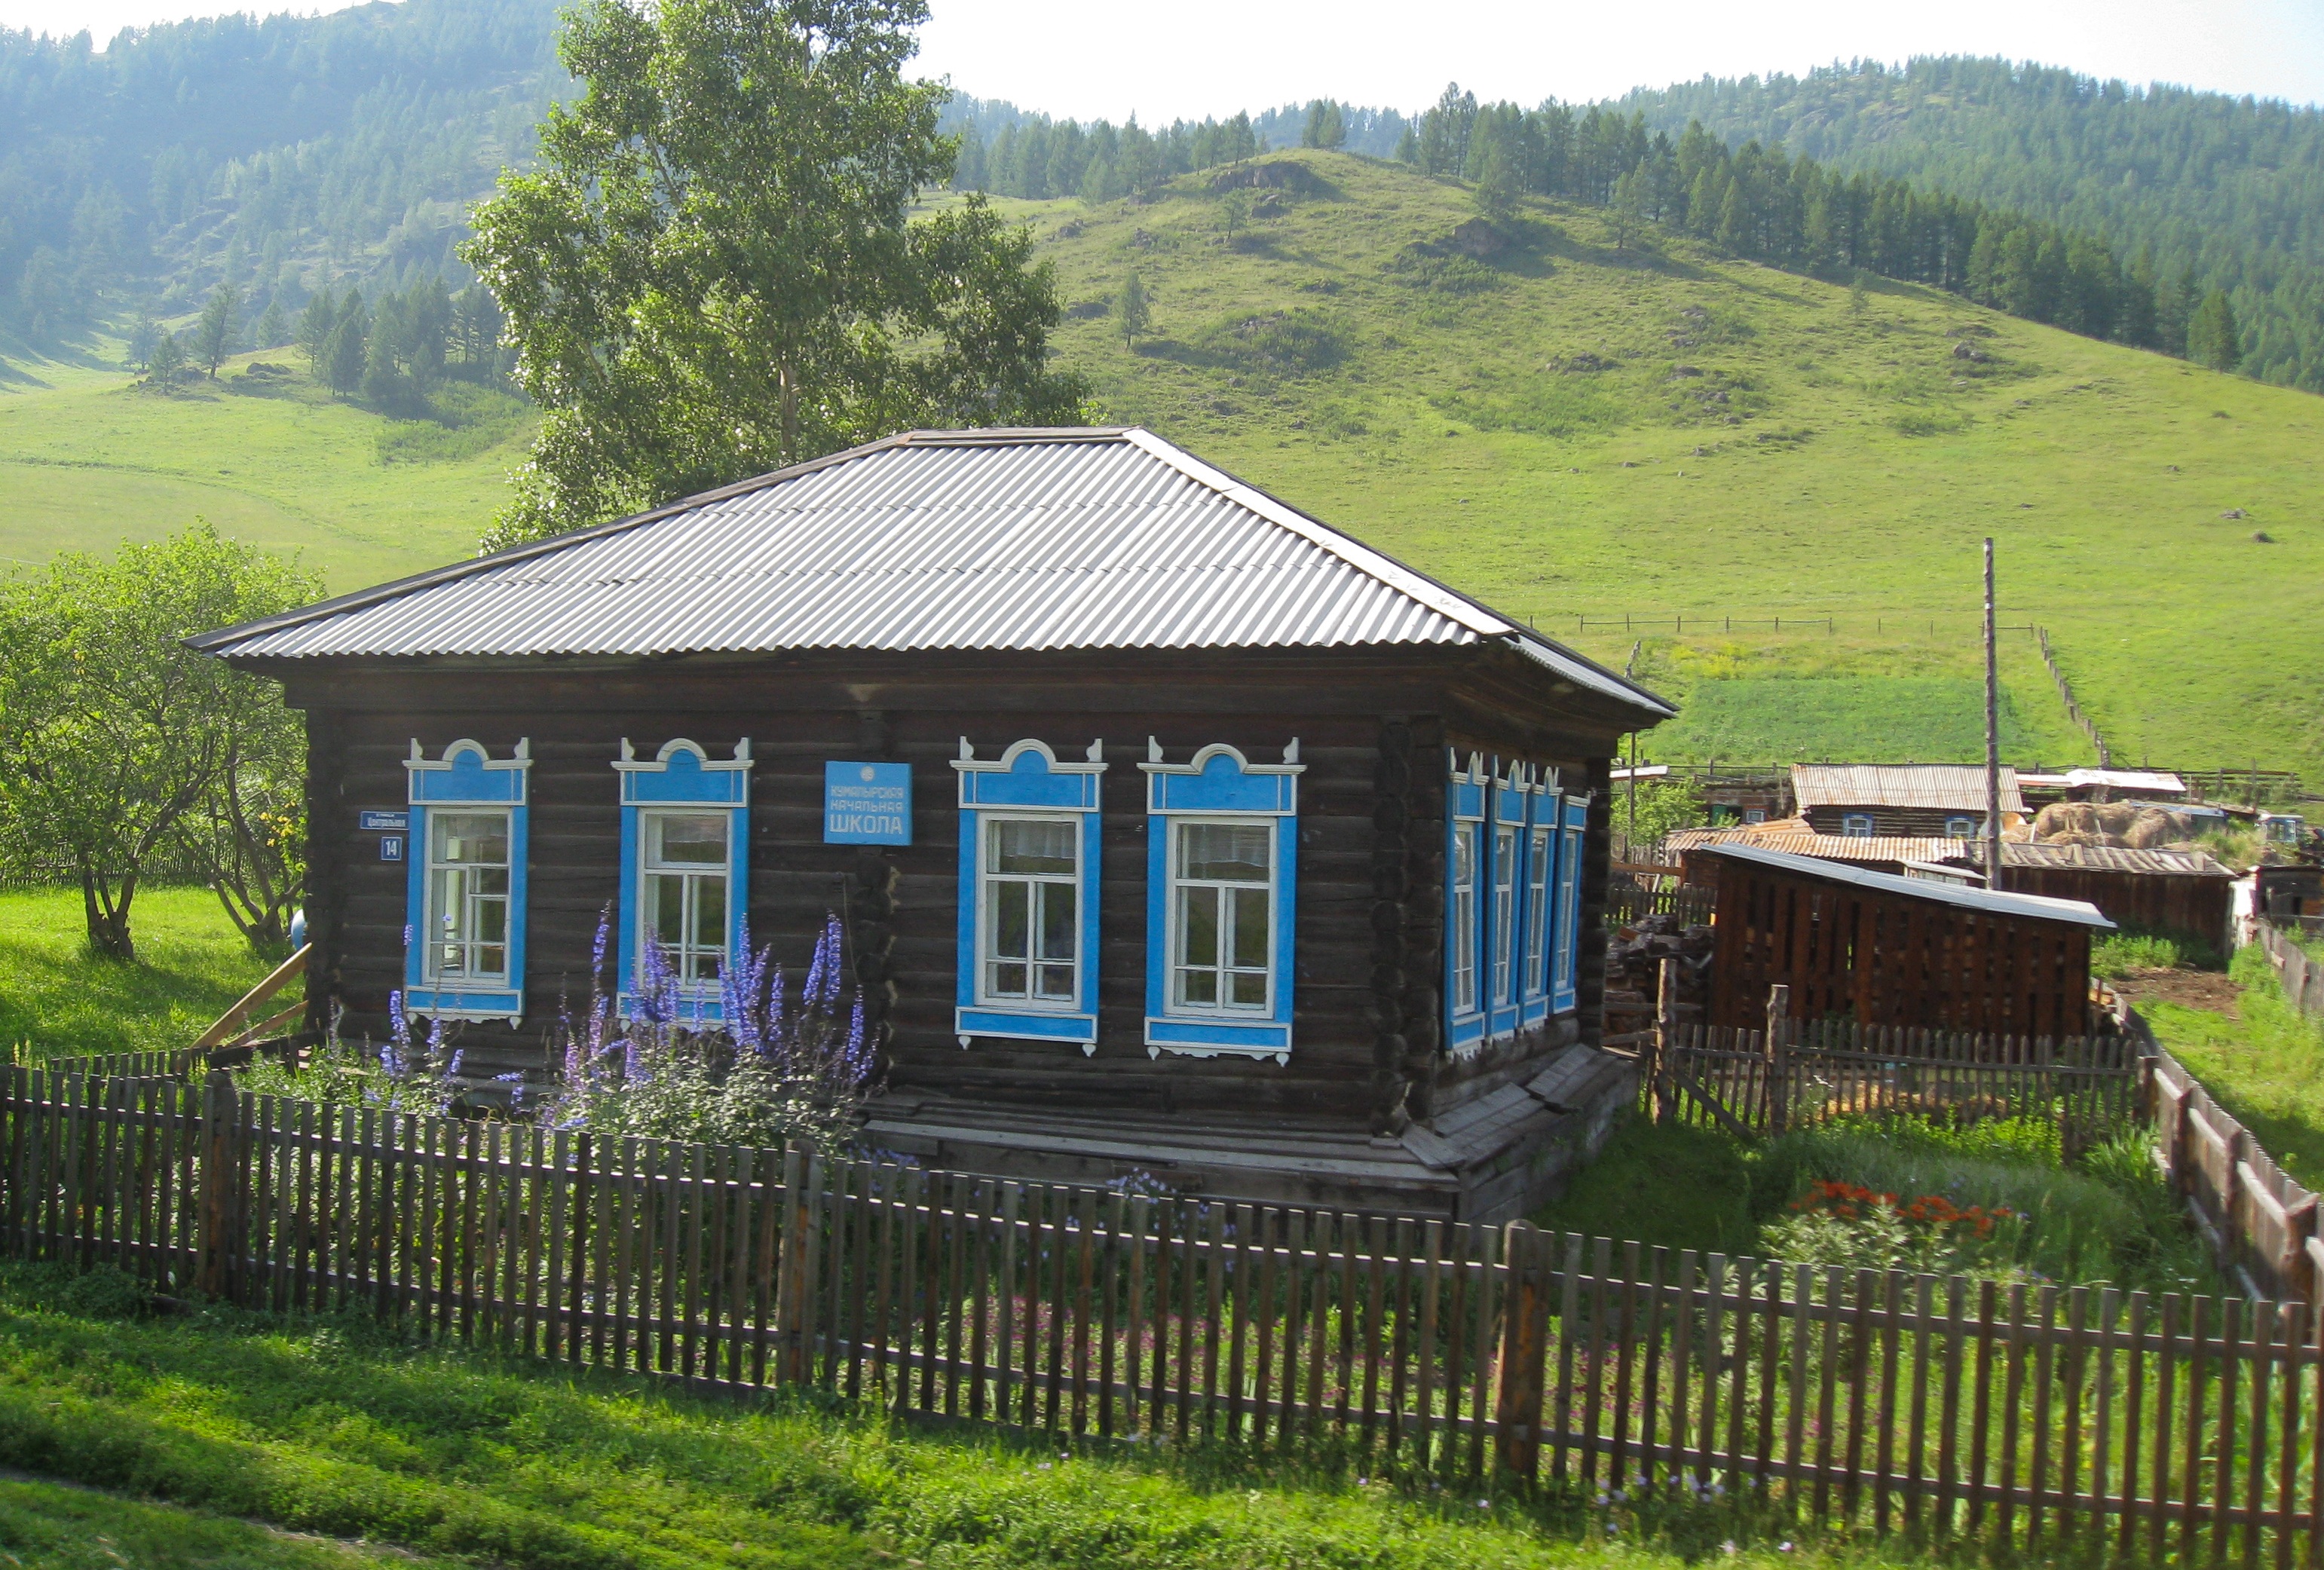
farm, house, building, home, hut, cottage, estate, russia, log cabin, real estate, rural area, altai, house painted